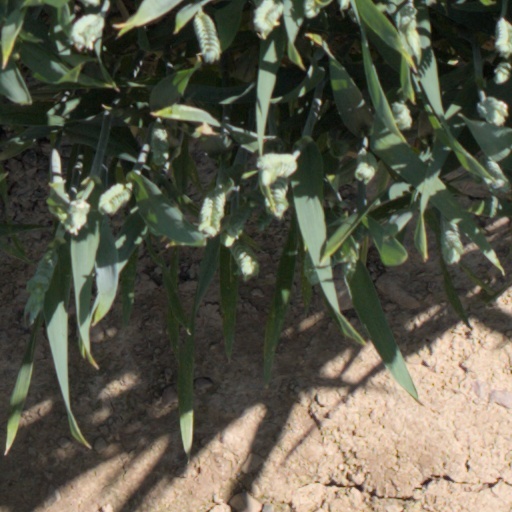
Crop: wheat